Kazuo Nakamura (basketball)

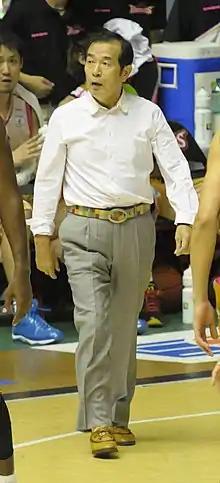
Nakamura at Akita Prefectural Gymnasium (2011)

is a former professional basketball head coach for Hamamatsu, Akita and Niigata and a former college basketball head coach for Akita Keizaihoka University in Japan. Nakamura always said to players, "Play basketball with all your heart." He admires Mike Krzyzewski and Bob Knight. Nakamura also served for the San Antonio Silver Stars as a scout in Asia. He currently teaches amateurs in Akita prefecture.